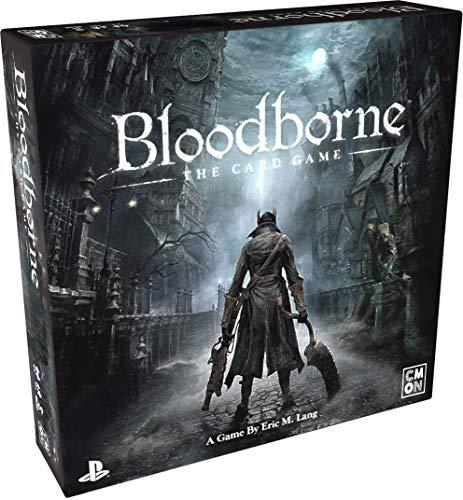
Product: CMON Bloodborne
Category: Toys & Games | Games & Accessories | Card Games
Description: Tv to table - set in the world of the fan-favorite blood borne video game on playstation 4 and designed by the acclaimed Eric m. Lang.
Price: $26.63
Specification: ProductDimensions:9.8x9.8x2.2inches|ItemWeight:2pounds|ShippingWeight:2.6pounds(Viewshippingratesandpolicies)|DomesticShipping:ItemcanbeshippedwithinU.S.|InternationalShipping:ThisitemcanbeshippedtoselectcountriesoutsideoftheU.S.LearnMore|ASIN:B01HYVKY80|Itemmodelnumber:BBN001|Manufacturerrecommendedage:14yearsandup